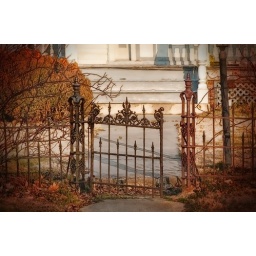
This fence stands in front of the house I posted yesterday, in Chestertown .... I loved the decorative details.Happy Fence Friday, Everyone!